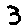
Label: 3